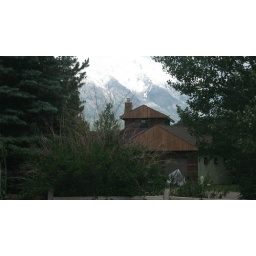
this cabin is my dream house in the middle of trees away from society